Kirzhach

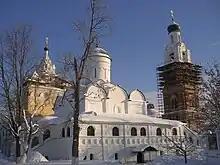
Annunciation Monastery in 2011

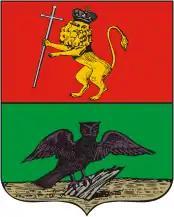
1781 coat of arms of Kirzhach

On October 12, 2004, the settlement of Krasny Oktyabr was merged with the town.